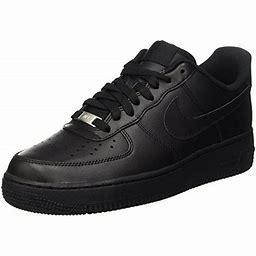
Brand: Nike
Model: Force 1